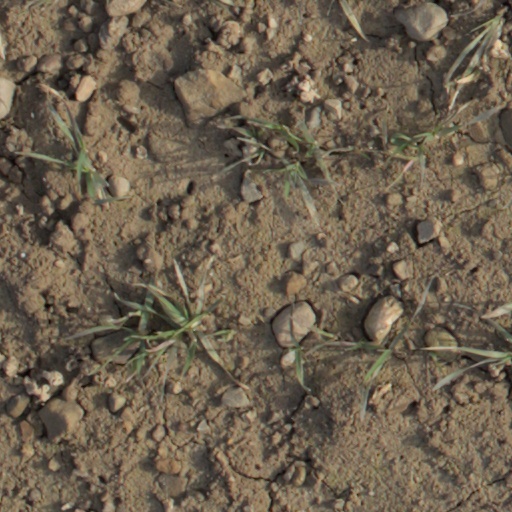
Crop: wheat